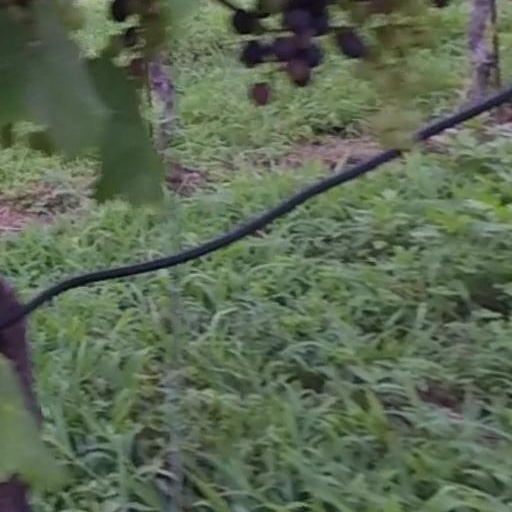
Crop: grape